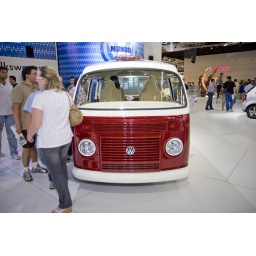
There was a big touch screen inside. The girl was playing solitaire in it.